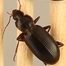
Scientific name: Calathus advena
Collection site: Rocky Mountains NEON (RMNP), plot RMNP_014